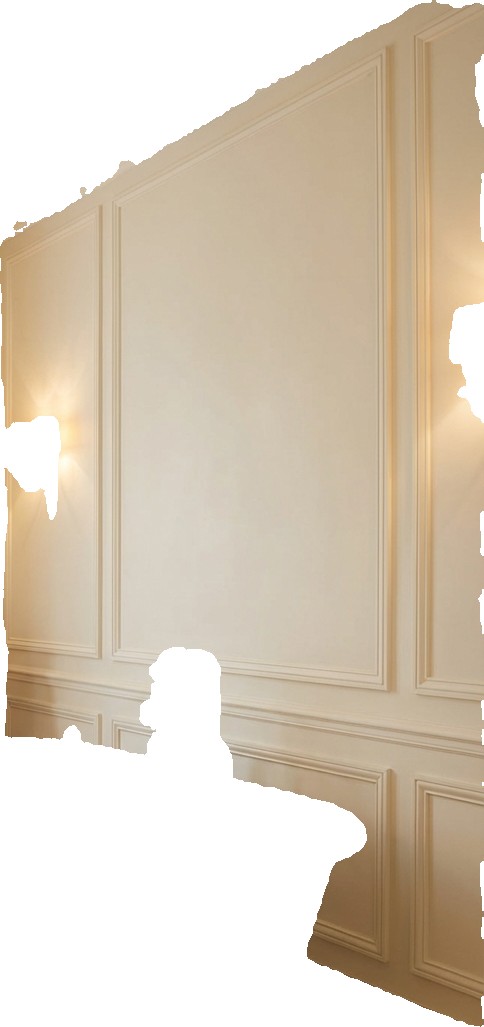
Surface category: wall